Kumm (band)

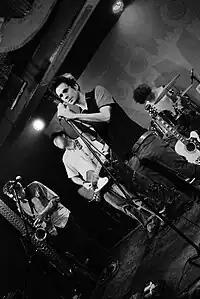
Cătălin Mocan (shown here during a 2010 Kumm concert), was confirmed as the lead singer of Kumm in January 2006.

The first concerts of Kumm with the new lineup took place at the end of January 2006. In March and April the band entered the studio and recorded a fourth album, "Different Parties". It was considered their most diversified album to date. Before the official release, the band made a three weeks tour of Germany, with ten concerts (last three of them in Berlin) after which they performed a few gigs in Timișoara, Arad and Oradea. The official release of the album took place in Bucharest, on June 2.